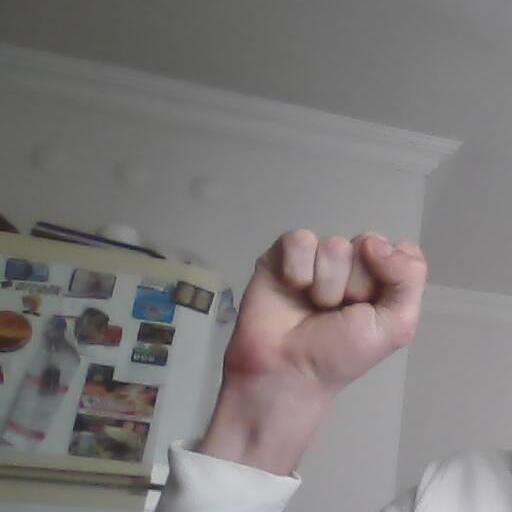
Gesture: fist